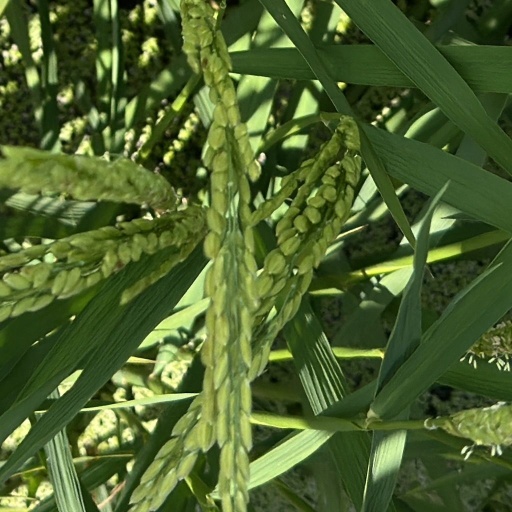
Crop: rice